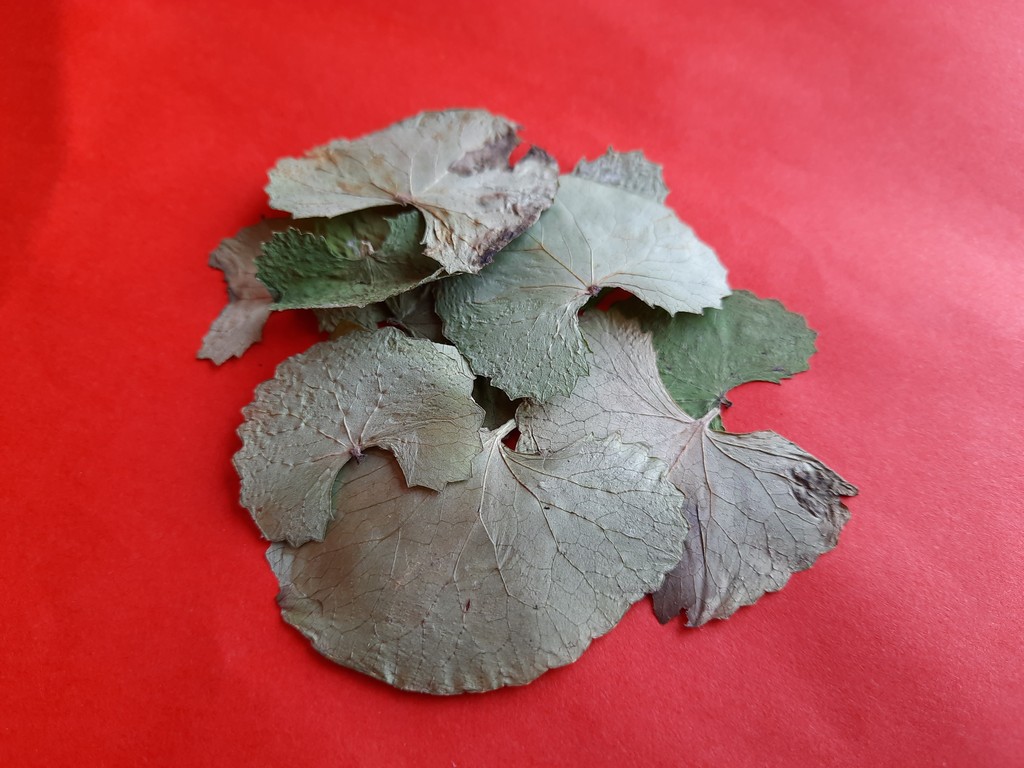
Label: Dried